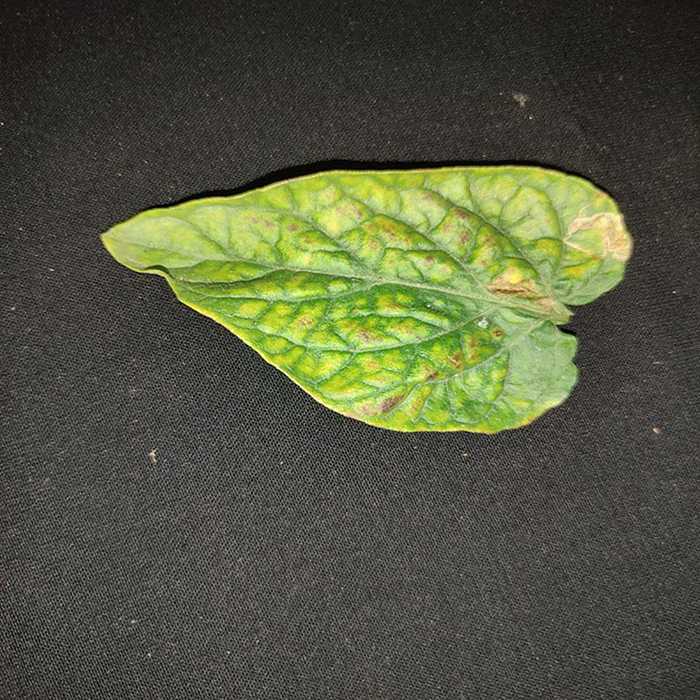
Plant: Tomato
Label: Tomato spotted wilt